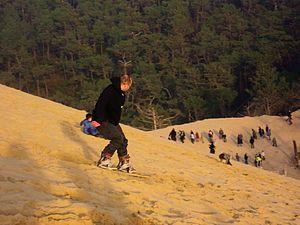
Une personne pratiquant le Sandboard sur la Dune du Pyla ( Bassin d'Arcachon). La dune du Pyla étant la plus haute dune d'Europe.
Le sandboard ou la Planche de dune est un sport de glisse permettant à l'aide d'une planche de dune de dévaler une pente de sable. Apparenté au snowboard, il repose sur les mêmes principes mais sur du sable.